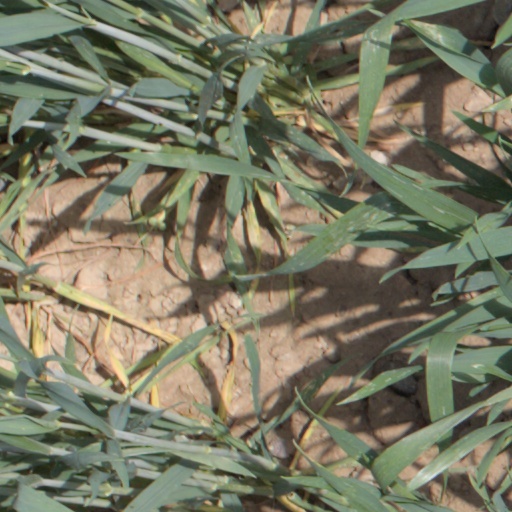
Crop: wheat